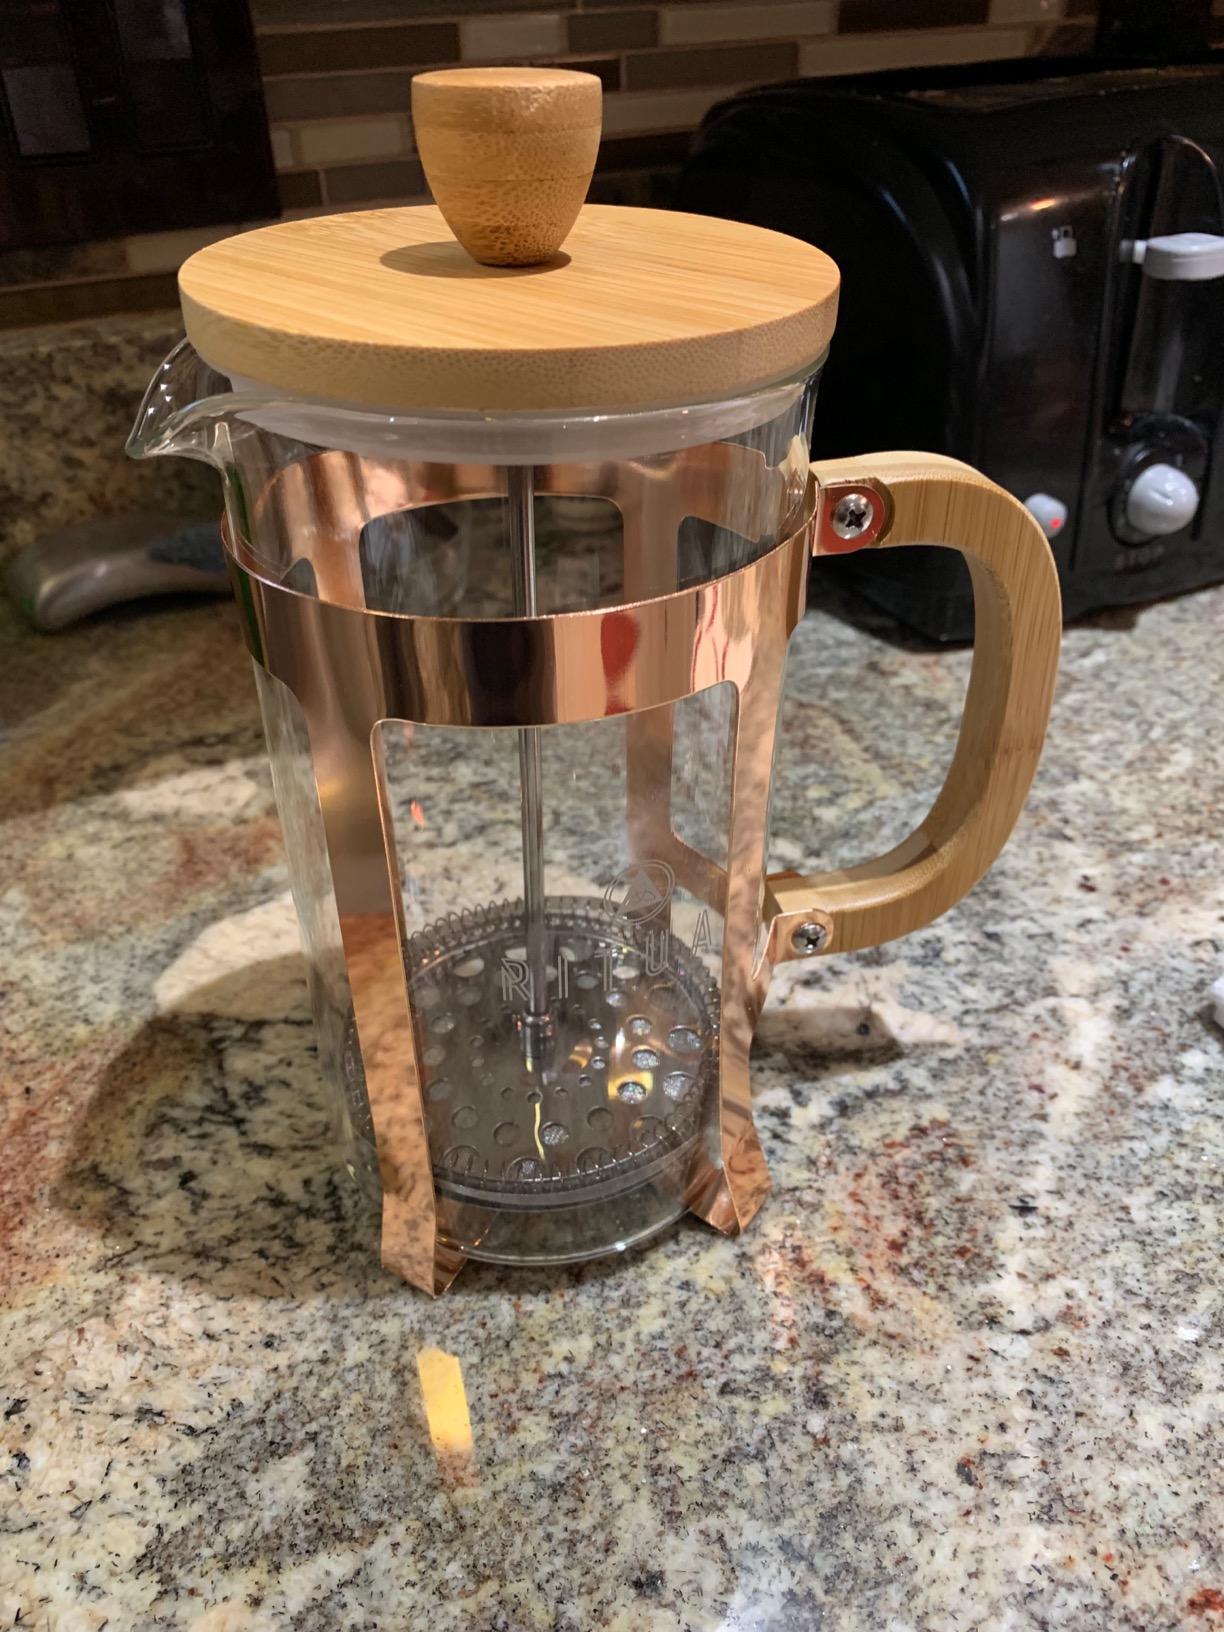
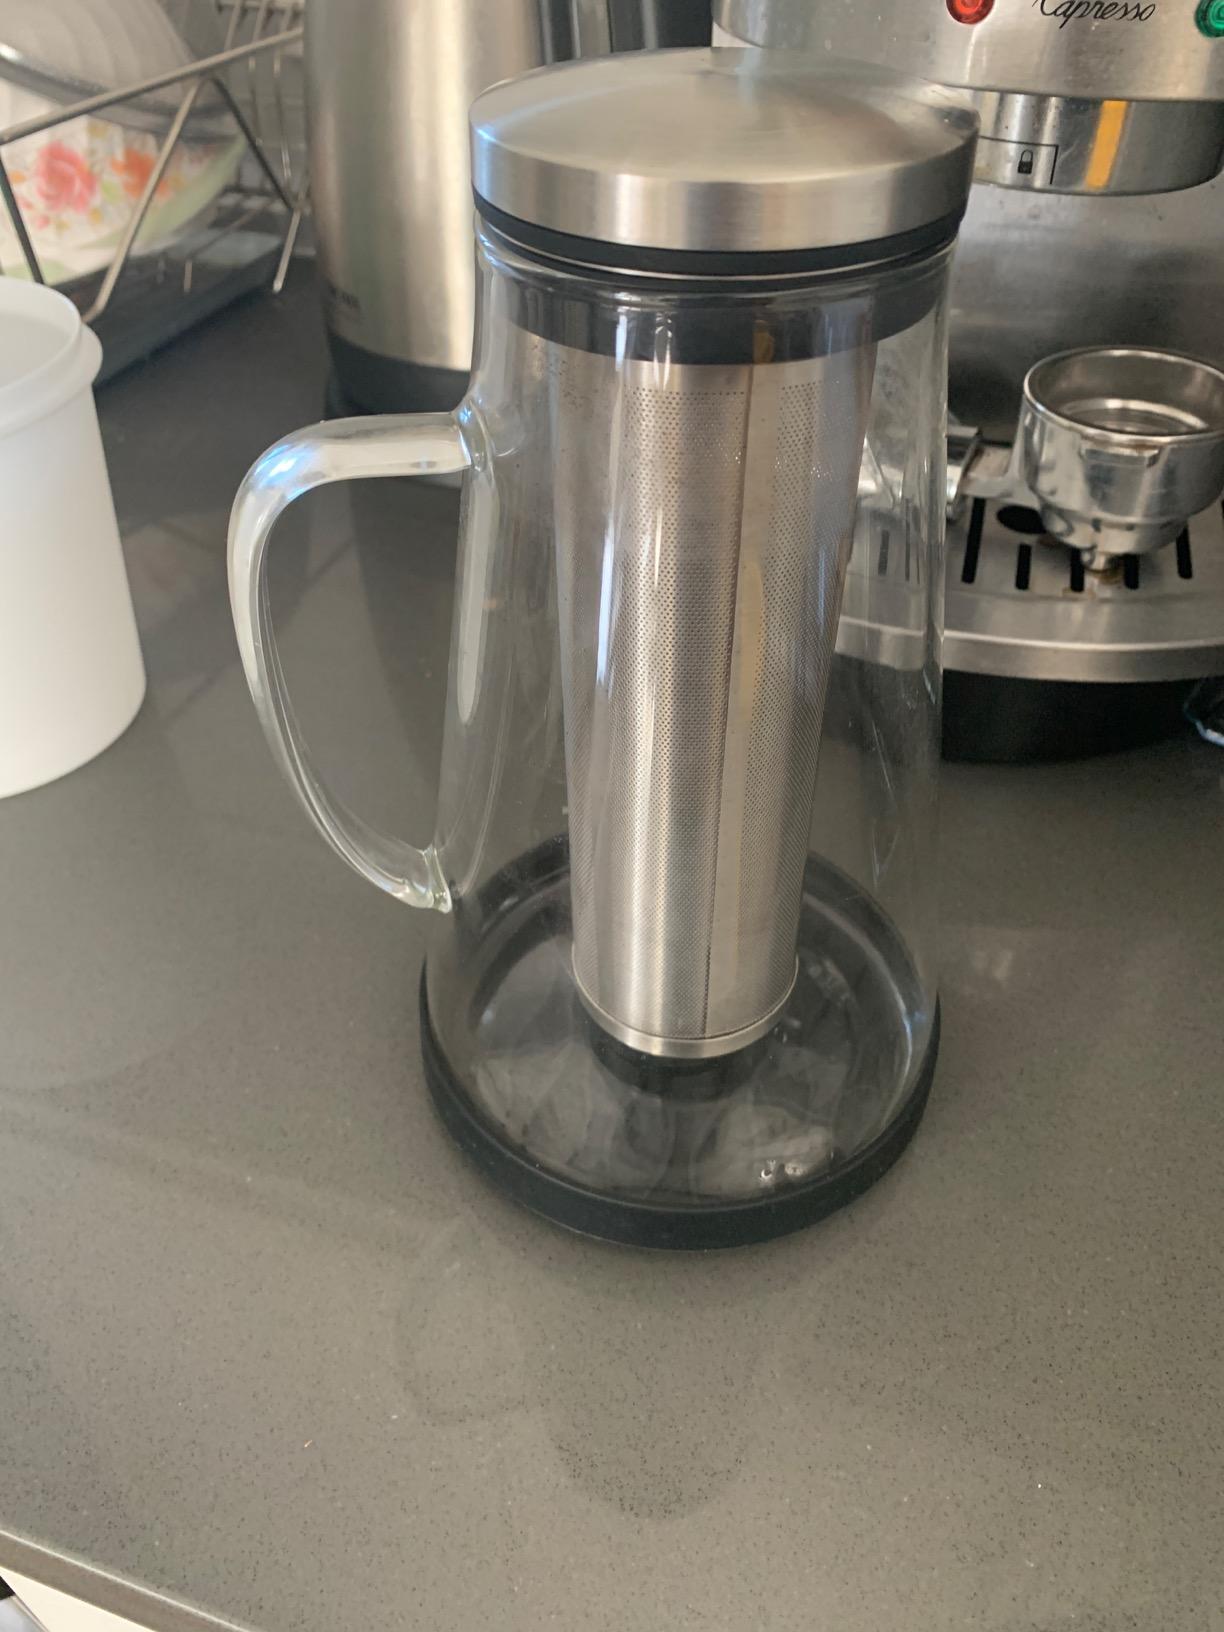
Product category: items_tea
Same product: no